Gerald Bray

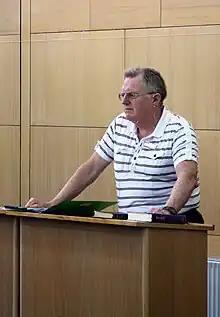
Bray lecturing on the history of Biblical interpretation at the Presbyterian Theological College

Gerald Lewis Bray (born 16 November 1948) is a British theologian, ecclesiastical historian and priest in the Church of England.